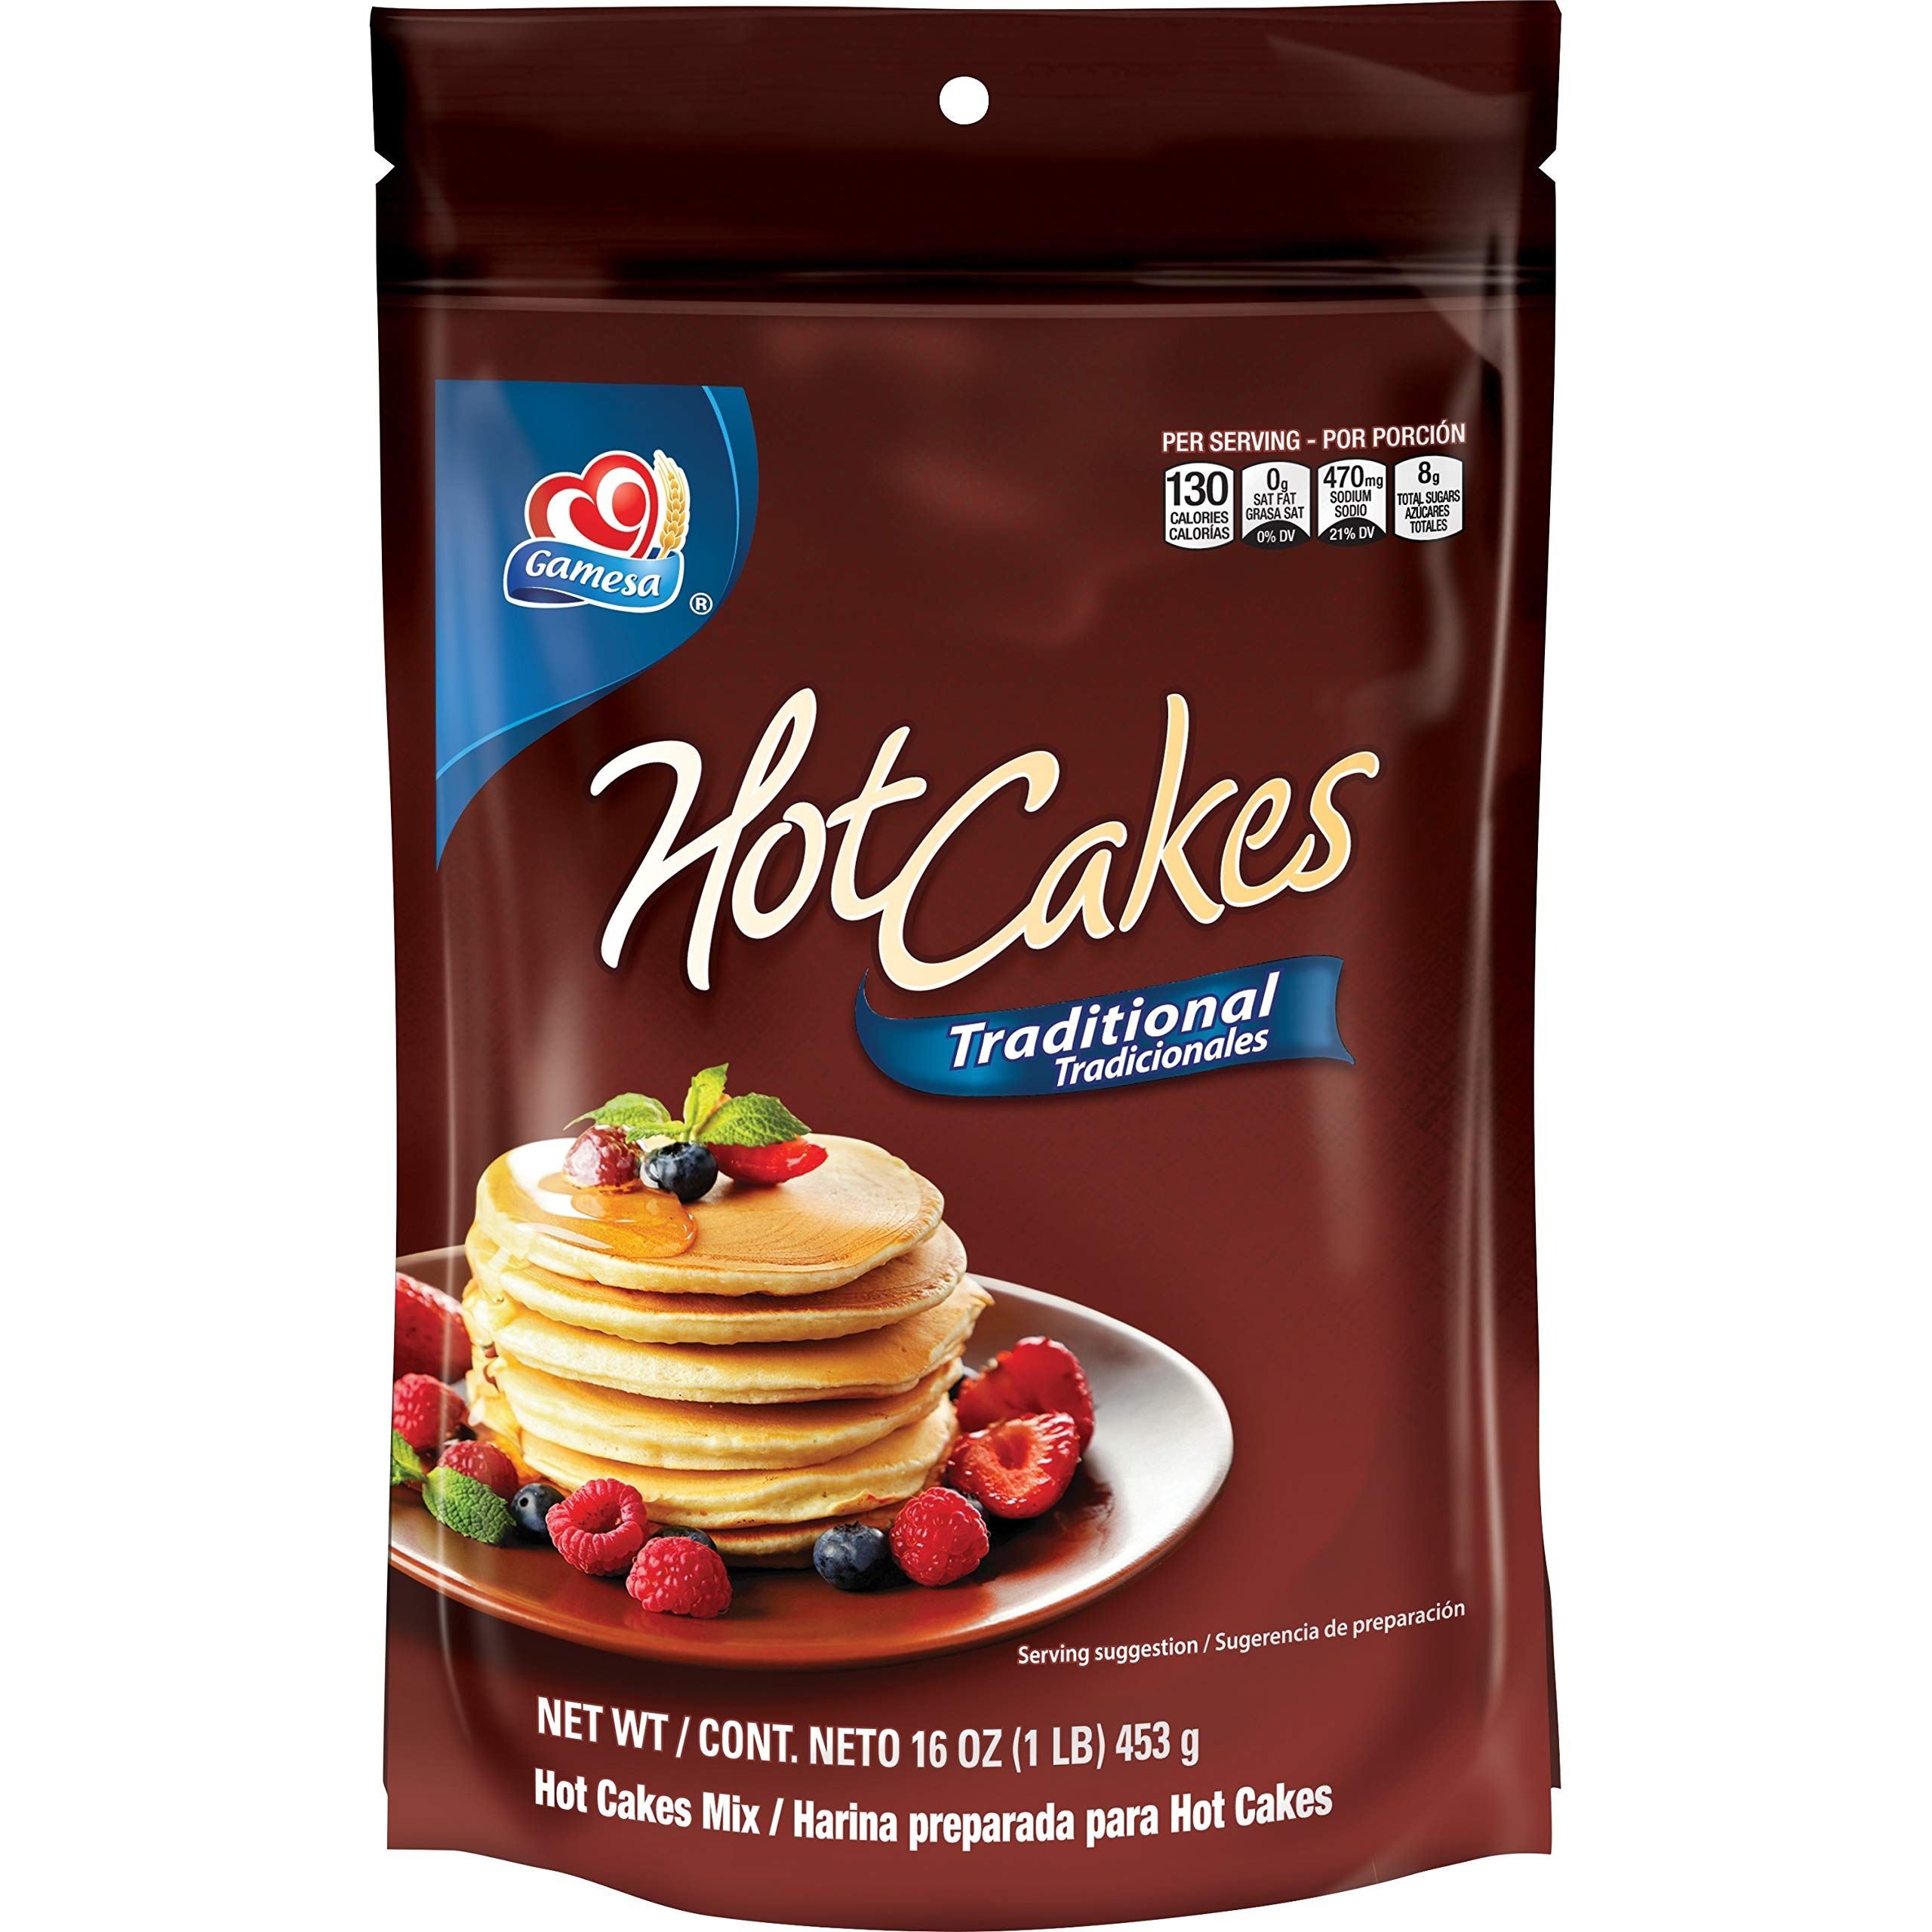
Item Name: Gamesa Hotcakes Mix (1) 16 oz (463g)
Value: 16.0
Unit: Fl Oz

Price: 12.94